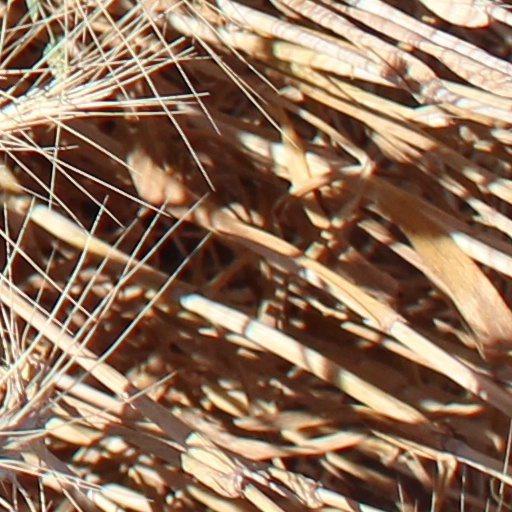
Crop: wheat